Adriana Volpe

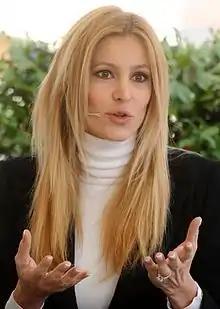

After graduating from scientific high school she moved to Rome. In 1990 she began the modeling profession, walking on the catwalks of various fashion capitals: Milan, Paris, Zürich, Tokyo. In 1992 she was engaged by RAI as the showgirl for the programme "Scommettiamo che..." (Italian version of the popular German programme "Wetten, dass..?"), hosted by Fabrizio Frizzi, going on until 1995. She also supported Frizzi in "Prove e provini a Scommettiamo che...?", daily programme related to the Lotteria Italia (Italian Lottery) and appendix of "Scommettiamo che...?". In 1995 she made her film debut in "Viaggi di nozze" by Carlo Verdone, playing the role of "Marcella", and "Croce e delizia", directed by Luciano De Crescenzo, in the role of "Barbara".